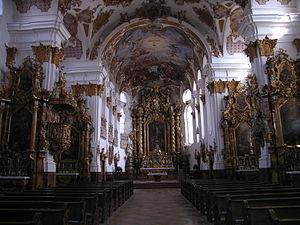
L'église de la Sainte-Croix est une église catholique située sur une hauteur de la vieille ville de Landsberg am Lech en Bavière.